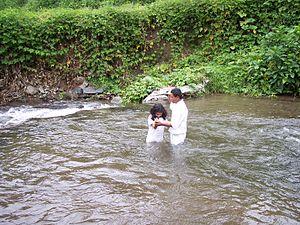
La théologie du mormonisme est la doctrine de l'Église de Jésus-Christ des saints des derniers jours. Cette doctrine, reconnue par les mormons, inclut le Plan de salut qui consiste en un système de lois, d'ordonnances éternelles. Ces lois et ordonnances seraient le système de gouvernement du royaume de Dieu. Selon la doctrine mormone, la plupart des humains seront sauvés dans un royaume de gloire mais pas tous dans le royaume céleste.